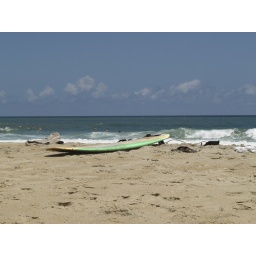
surfboard on the beach near Caper Hatteras lighthouse